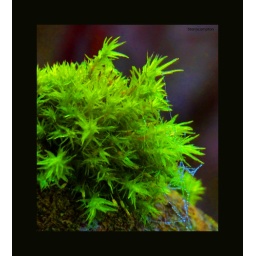
DSC_0172_2_72 - Moss in the rain forest of the Pacific Northwest along the coast